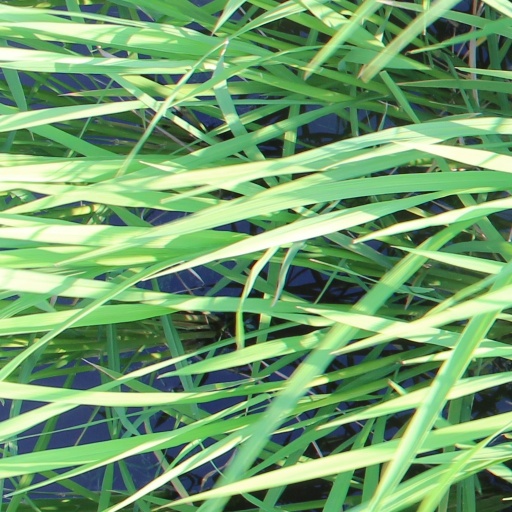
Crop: rice